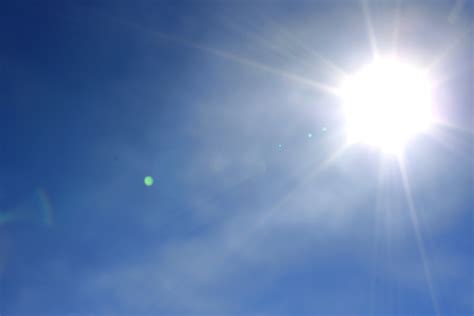
Weather: sun or clear